La Fleche (horse)

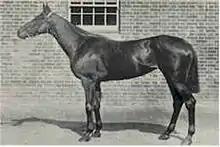
La Fleche in training circa 1892

La Fleche (1889–1916) was a British Thoroughbred racehorse and broodmare. After being sold for a world record price as a yearling in 1890, she was undefeated as a two-year-old in 1891, winning races against her own sex and defeating some of the year's leading colts. She went on to become the dominant British three-year-old of 1892, claiming the Fillies’ Triple Crown by winning the 1000 Guineas at Newmarket, the Oaks at Epsom and the St Leger at Doncaster. Her only defeat of the year came when she finished second when starting favourite for The Derby.